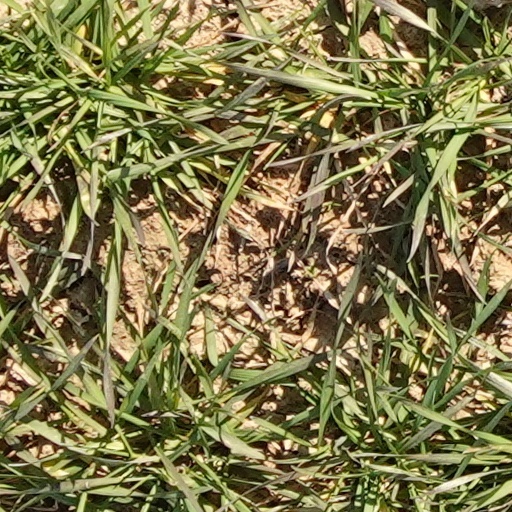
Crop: wheat